Club Harbor

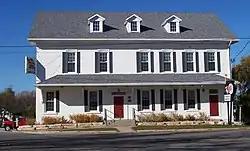
Club Harbor

The building was opened as a stagecoach stop. In large part, it served those travelling along a military road connecting Fort Howard and Fort Winnebago. Beginning in 1856, it was operated by Jacob Fuhrman. The building was listed on the National Register of Historic Places in 1980 and on the State Register of Historic Places in 1989.